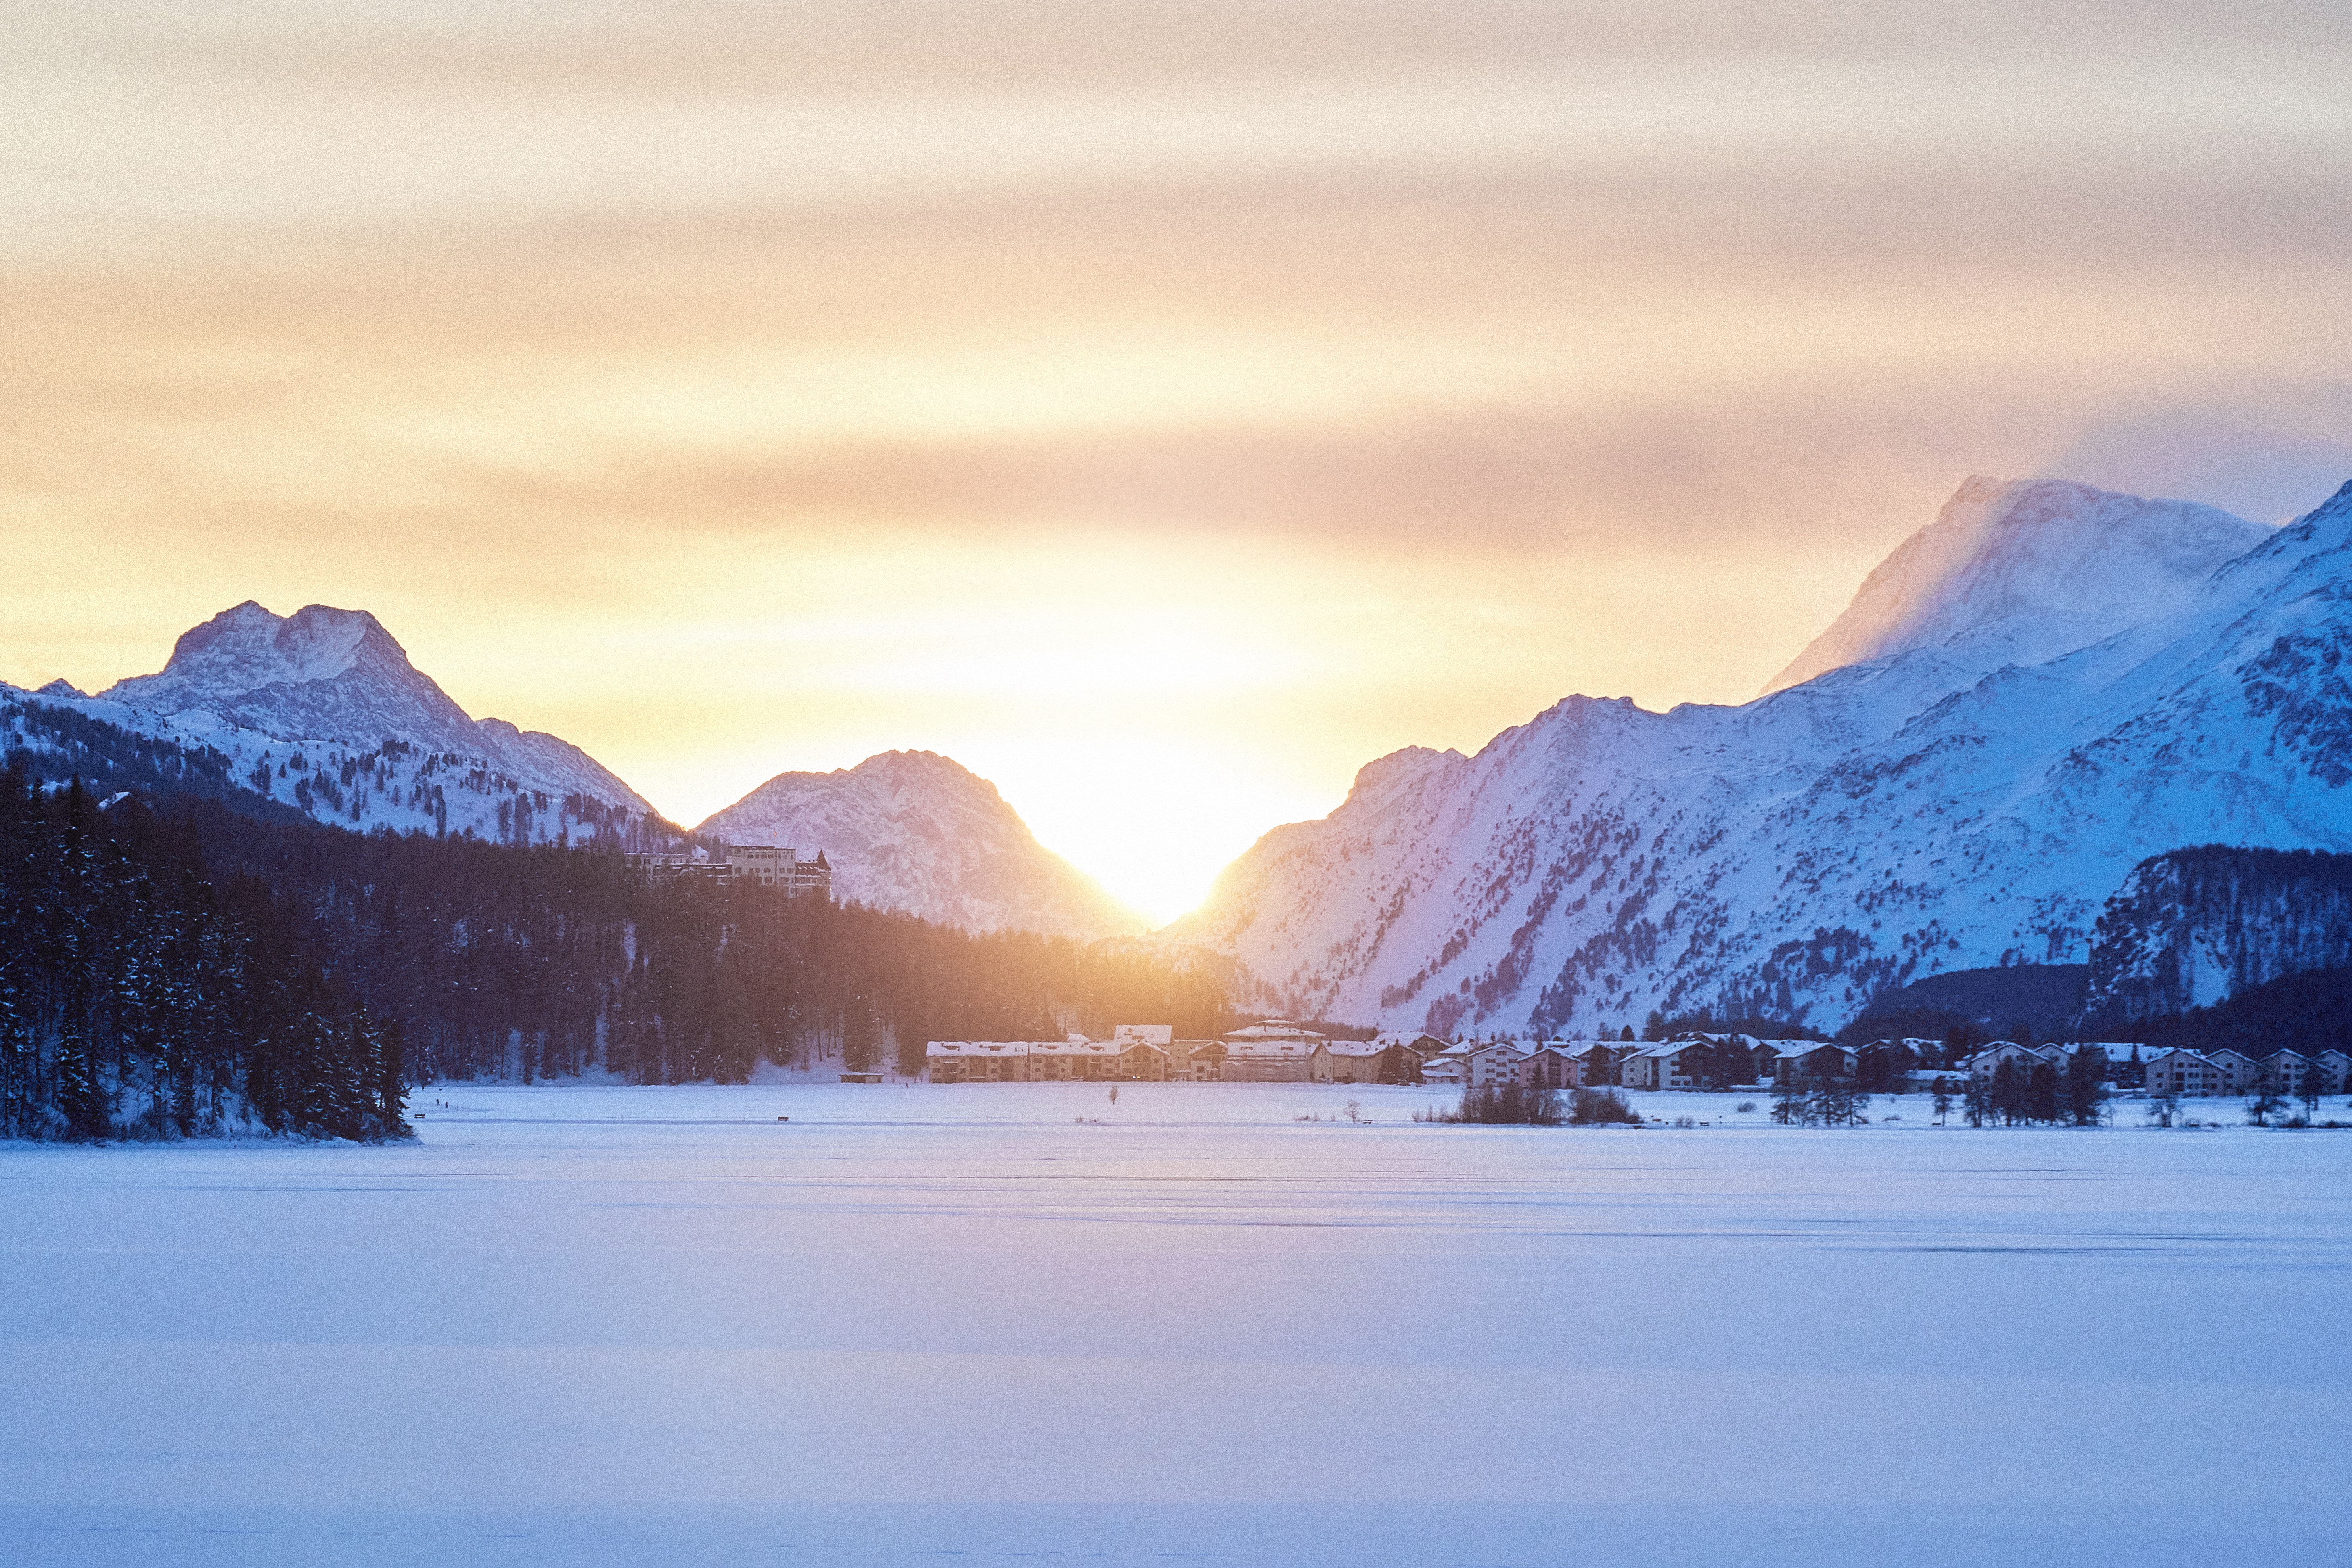
sky, winter, snow, mountain, nature, mountainous landforms, glacial landform, cloud, atmospheric phenomenon, mountain range, natural landscape, freezing, alps, morning, evening, ice, tree, sunset, highland, arctic, landscape, fell, hill, horizon, glacier, sunlight, fjord, lake, ice cap, sunrise, massif, mount scenery, dawn, ocean, valley